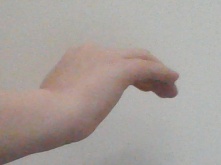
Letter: haa